Joseph R. Farrington

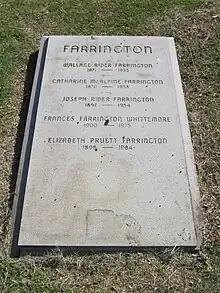
Farrington grave marker in Oahu Cemetery

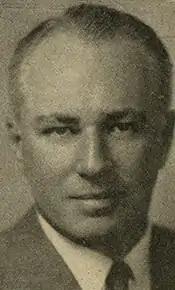
Farrington during his time as delegate.

Joseph Rider Farrington (October 15, 1897 – June 19, 1954) was an American newspaper editor and statesman who served in the United States Congress as delegate for the Territory of Hawai'i.